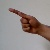
The image shows a hand gesture representing the letter 'G' in Indian Sign Language.